Jiajing Emperor

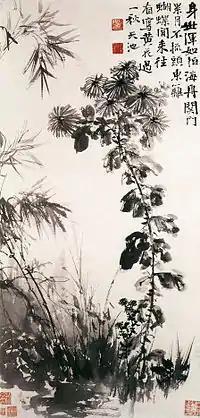
Xu Wei, "Chrysanthemums and Bamboos", 16th century, Liaoning Provincial Museum, Shenyang

In the mid-1520s, despite efforts to save money, the state's financial situation remained problematic. The costly construction projects during the early years of the Jiajing era had depleted the grain supplies from 8–9 years' worth of expenditure to only 3 years, as well as the silver reserves that had been accumulated in the 1520s. In 1540, the Minister of Revenue was dismissed for refusing to agree to an increase in the number of workers on public works, which already numbered 40,000. He argued that the cost of reconstructing palaces, ceremonial altars, and temples had already reached 6 million "liang" (224 tons) of silver since the beginning of the Jiajing Emperor's reign, and that he did not have the means to sustain such a pace of construction. While the emperor did cancel some projects, the most expensive buildings in the West Park were not among them.